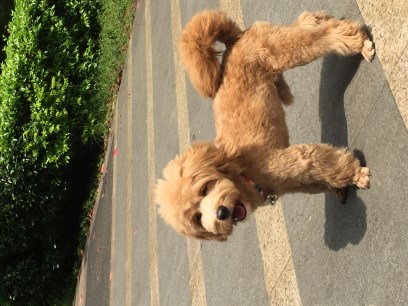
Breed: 2925-n000114-toy_poodle